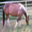
Label: horse